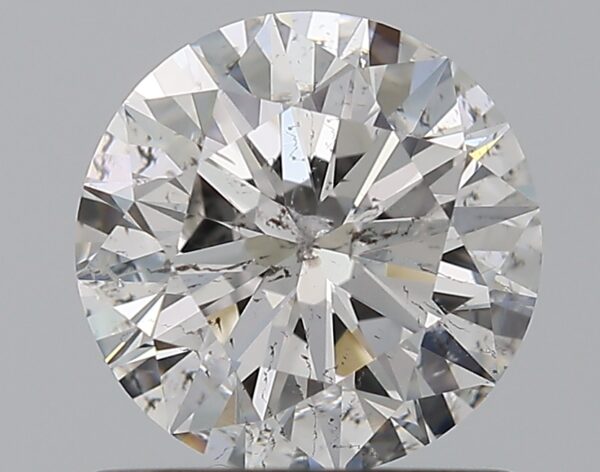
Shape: round
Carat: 1.01
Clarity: SI2
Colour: E
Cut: EX
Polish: EX
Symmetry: EX
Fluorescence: N
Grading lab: IGI
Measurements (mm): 6.47 x 6.43 x 3.94